Committee of Chiefs of Military Medical Services in NATO

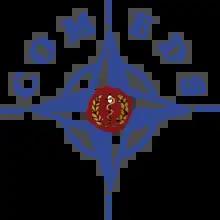
COMEDS emblem

The Committee of Chiefs of Military Medical Services in NATO (COMEDS) is the North Atlantic Alliance's senior medical body, reporting to the NATO Military Committee. It is headed by a chairman, is composed of the Surgeons General of the allied nations and the senior medical advisers within NATO's command structure, and meets twice annually in plenary session. Supported by NATO's integral medical staff and numerous specialized multi-national working groups and panels, COMEDS acts as the central point for the development and coordination of common standards and for providing medical advice to the Military Committee.